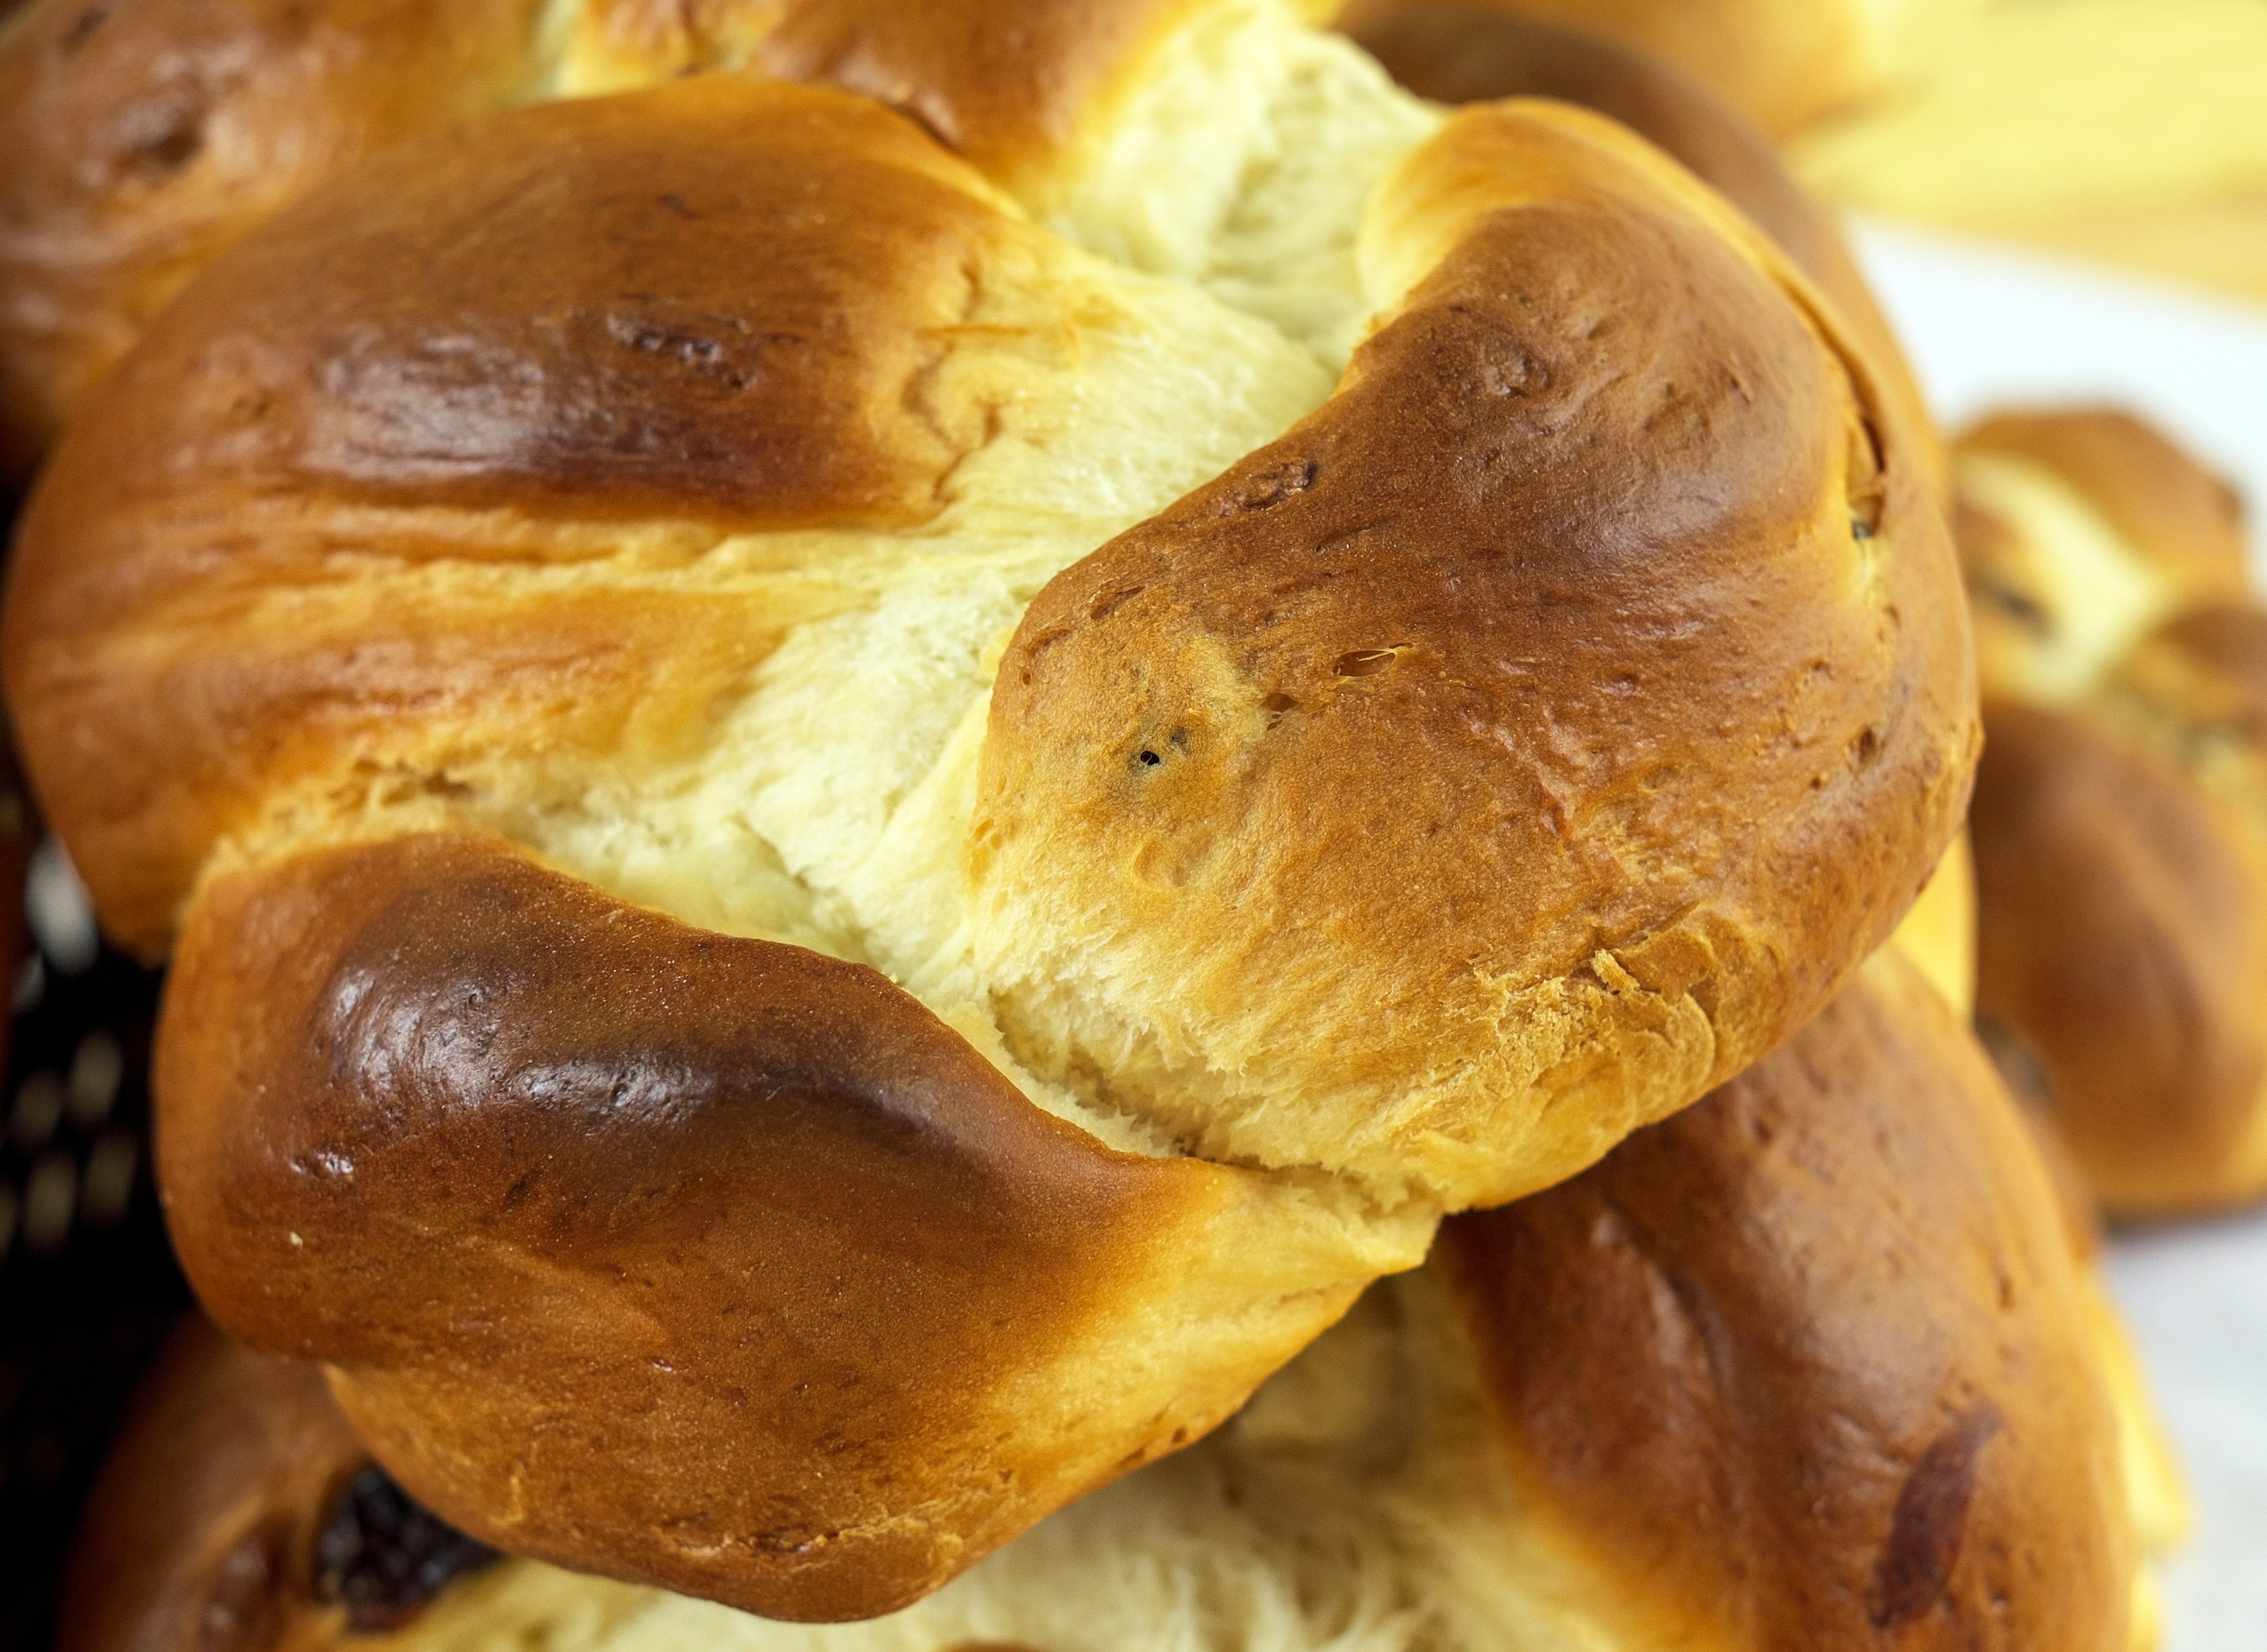
dish, meal, food, baking, dessert, cuisine, bread, dough, ciabatta, woven, baked goods, danish pastry, plait, hefekranz, butterzopf, brioche, popover